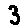
Label: 3